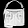
Label: Bag